John Amos Comenius

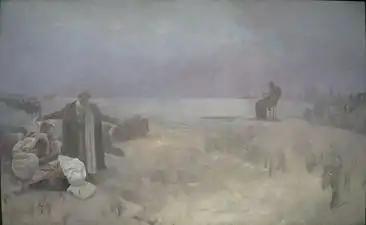
Alphonse Mucha's "The Slav Epic" cycle No.16: The Last days of Jan Amos Komenský in Naarden: A Flicker of Hope (1918)

John Amos Comenius was born in 1592 in the Margraviate of Moravia in the Bohemian Crown. His exact birthplace is uncertain and possibilities include Uherský Brod (as on his gravestone in Naarden), Nivnice, and Komňa (the village from which he took his surname, which means "man from Komňa"), all these localities being situated in the Uherské Hradiště District of today's Czech Republic. John was the youngest child and only son of Martin Komenský (died ca. 1602–4) and his wife Anna Chmelová. His grandfather, whose name was Jan (János) Szeges, was of Hungarian origin. He began to use the surname Komenský after leaving Komňa to live in Uherský Brod. Martin and Anna Komenský belonged to the Bohemian Brethren, a pre-Reformation Protestant denomination, and Comenius later became one of its leaders. His parents and two of his four sisters died in 1604 and John, still a child, went to live with his aunt in Strážnice.